Mirfield railway station

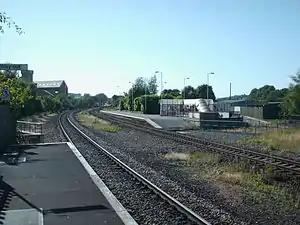
The view from platform 3 in July 2006

Mirfield railway station serves the town of Mirfield in West Yorkshire, England. It lies on the Huddersfield Line and is managed by Northern and also receives services by Grand Central and also TransPennine Express. The station is north east from .